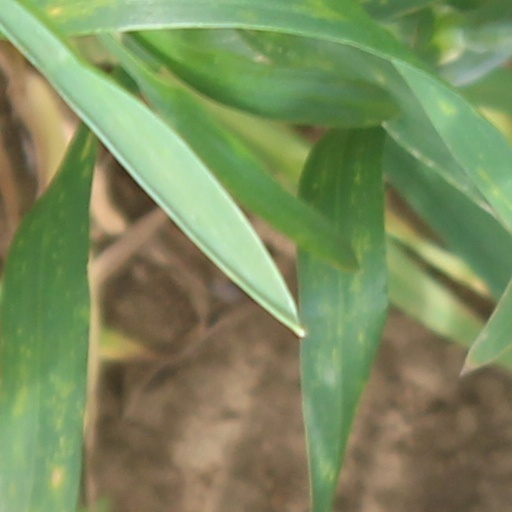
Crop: wheat